Gridiron!

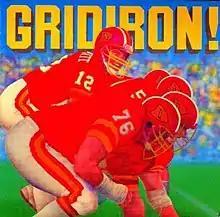

Gridiron! is a 1986 sports video game developed by Bethesda Softworks and published by Electronic Arts. The game was the first title of Maryland studio, founded by MIT graduate Christopher Weaver and lead programmer Ed Fletcher, who aimed to create a more realistic sports simulation game.